Samuel Wilber Hager

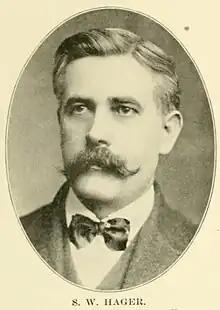

Samuel Wilber Hager (December 19, 1858 – December 27, 1918) was an American politician who served as the 14th Kentucky State Treasurer from 1900 to 1904, and Kentucky State Auditor from 1904 to 1908. He was the Democratic party's nominee for governor of Kentucky in 1907, but lost the race. He subsequently owned a newspaper while remaining involved in politics. Hager died in 1918.